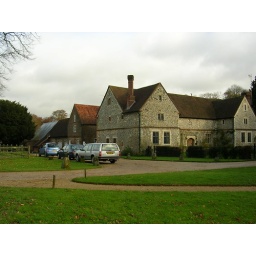
Chawton House Stables, where I'm currently living. The itty bitty light blue car in the front is mine. :)